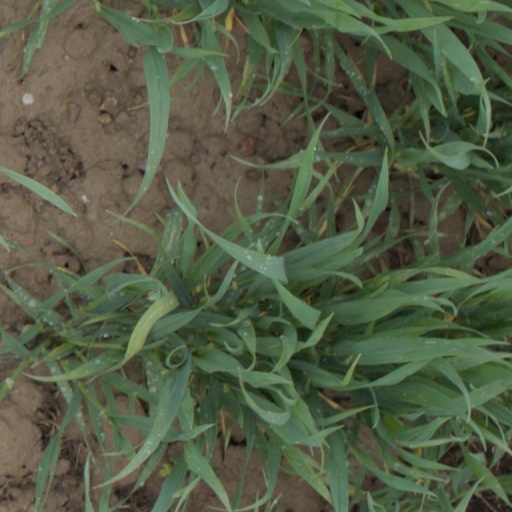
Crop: wheat